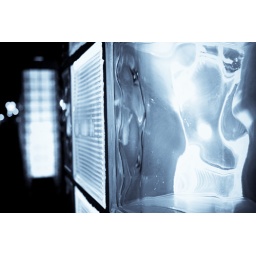
Columns of glass and light that line the entrance to USPTO office near my apartment.